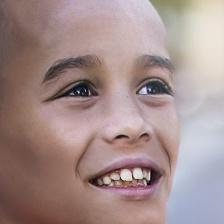
Label: faces